Steven Lin

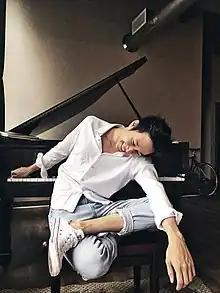
Steven Lin with grand piano

Steven Lin is a Taiwanese American classical pianist. Described by the New York Times for playing that is “...immaculately voiced and enhanced by admirable subtleties of shading and dynamics.” Lin has been awarded in several international piano competitions including the top prize winner of the Arthur Rubinstein International Piano Master Competition in 2014, 3rd prize at the 2012 William Kapell International Competition, the 1st prize at the 2012 Juilliard School’s Gina Bachauer Piano Scholarship Competition and the International Tang Dynasty Piano Competition in New York in 2008. He performed with such orchestras as Kansas City Symphony, Fort Worth Symphony Orchestra, National Symphony Orchestra of Mexico, Western Australian Symphony Orchestra, Indianapolis Symphony Orchestra, Costa Rica National Symphony, Israel Philharmonic Orchestra, San Diego Symphony Orchestra, and Baltimore Symphony.